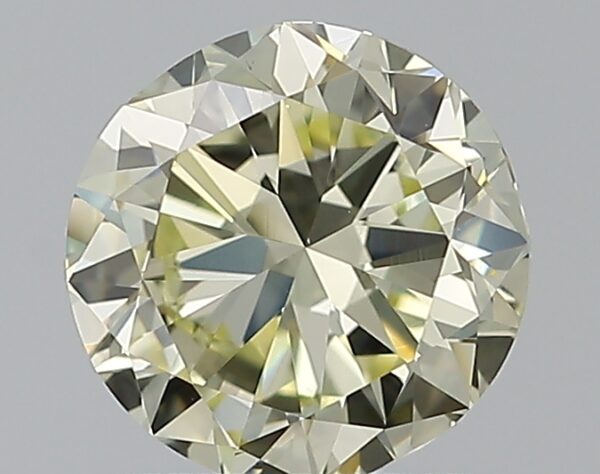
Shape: round
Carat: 1
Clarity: VS1
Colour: S-T
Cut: GD
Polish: EX
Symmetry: GD
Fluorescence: M
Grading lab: GIA
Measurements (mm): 6.11 x 6.23 x 3.87